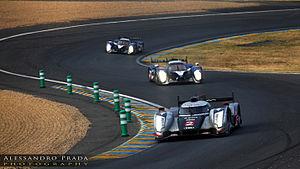
Les 24 Heures du Mans 2011, disputées les 11 et 12 juin 2011 sur le circuit de la Sarthe en France, sont la soixante-dix-neuvième édition de cette épreuve et la sixième épreuve de l'Intercontinental Le Mans Cup courue depuis 2010. La course intègre donc un championnat pour la première fois depuis 1992 : l'Intercontinental Le Mans Cup 2011, dont elle est la troisième manche.